2nd Bomb Wing

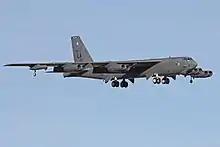
2nd Bombardment Wing B-52H landing at Nellis Air Force Base during Red Flag 16-2

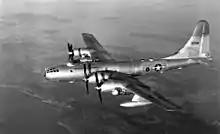
Boeing B-50D Superfortress

The 2d Bombardment Wing was activated by the United States Air Force on 5 November 1947, though it initially had no headquarters or home station of its own. Its assigned 2d Bombardment Group was attached to the 43rd Bombardment Wing at Davis-Monthan Air Force Base, Arizona, all assigned to the Strategic Air Command Eighth Air Force.